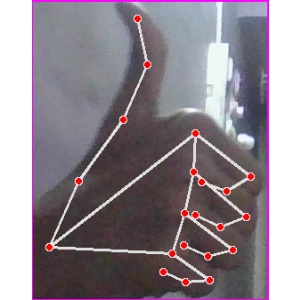
अक्षर: थ